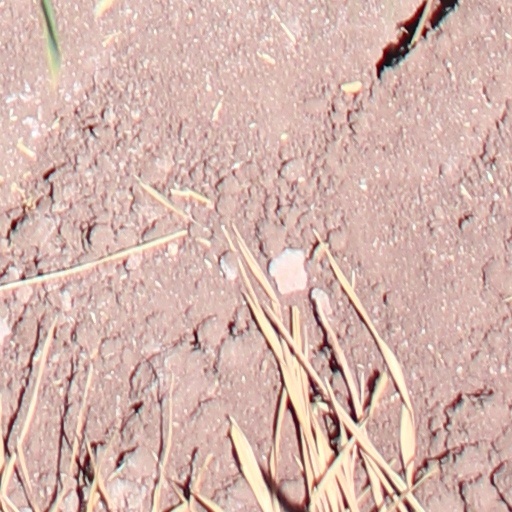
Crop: wheat